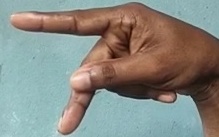
ASL sign: P